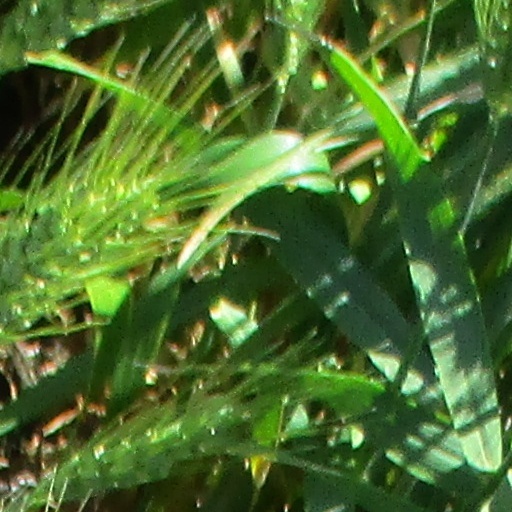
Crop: wheat